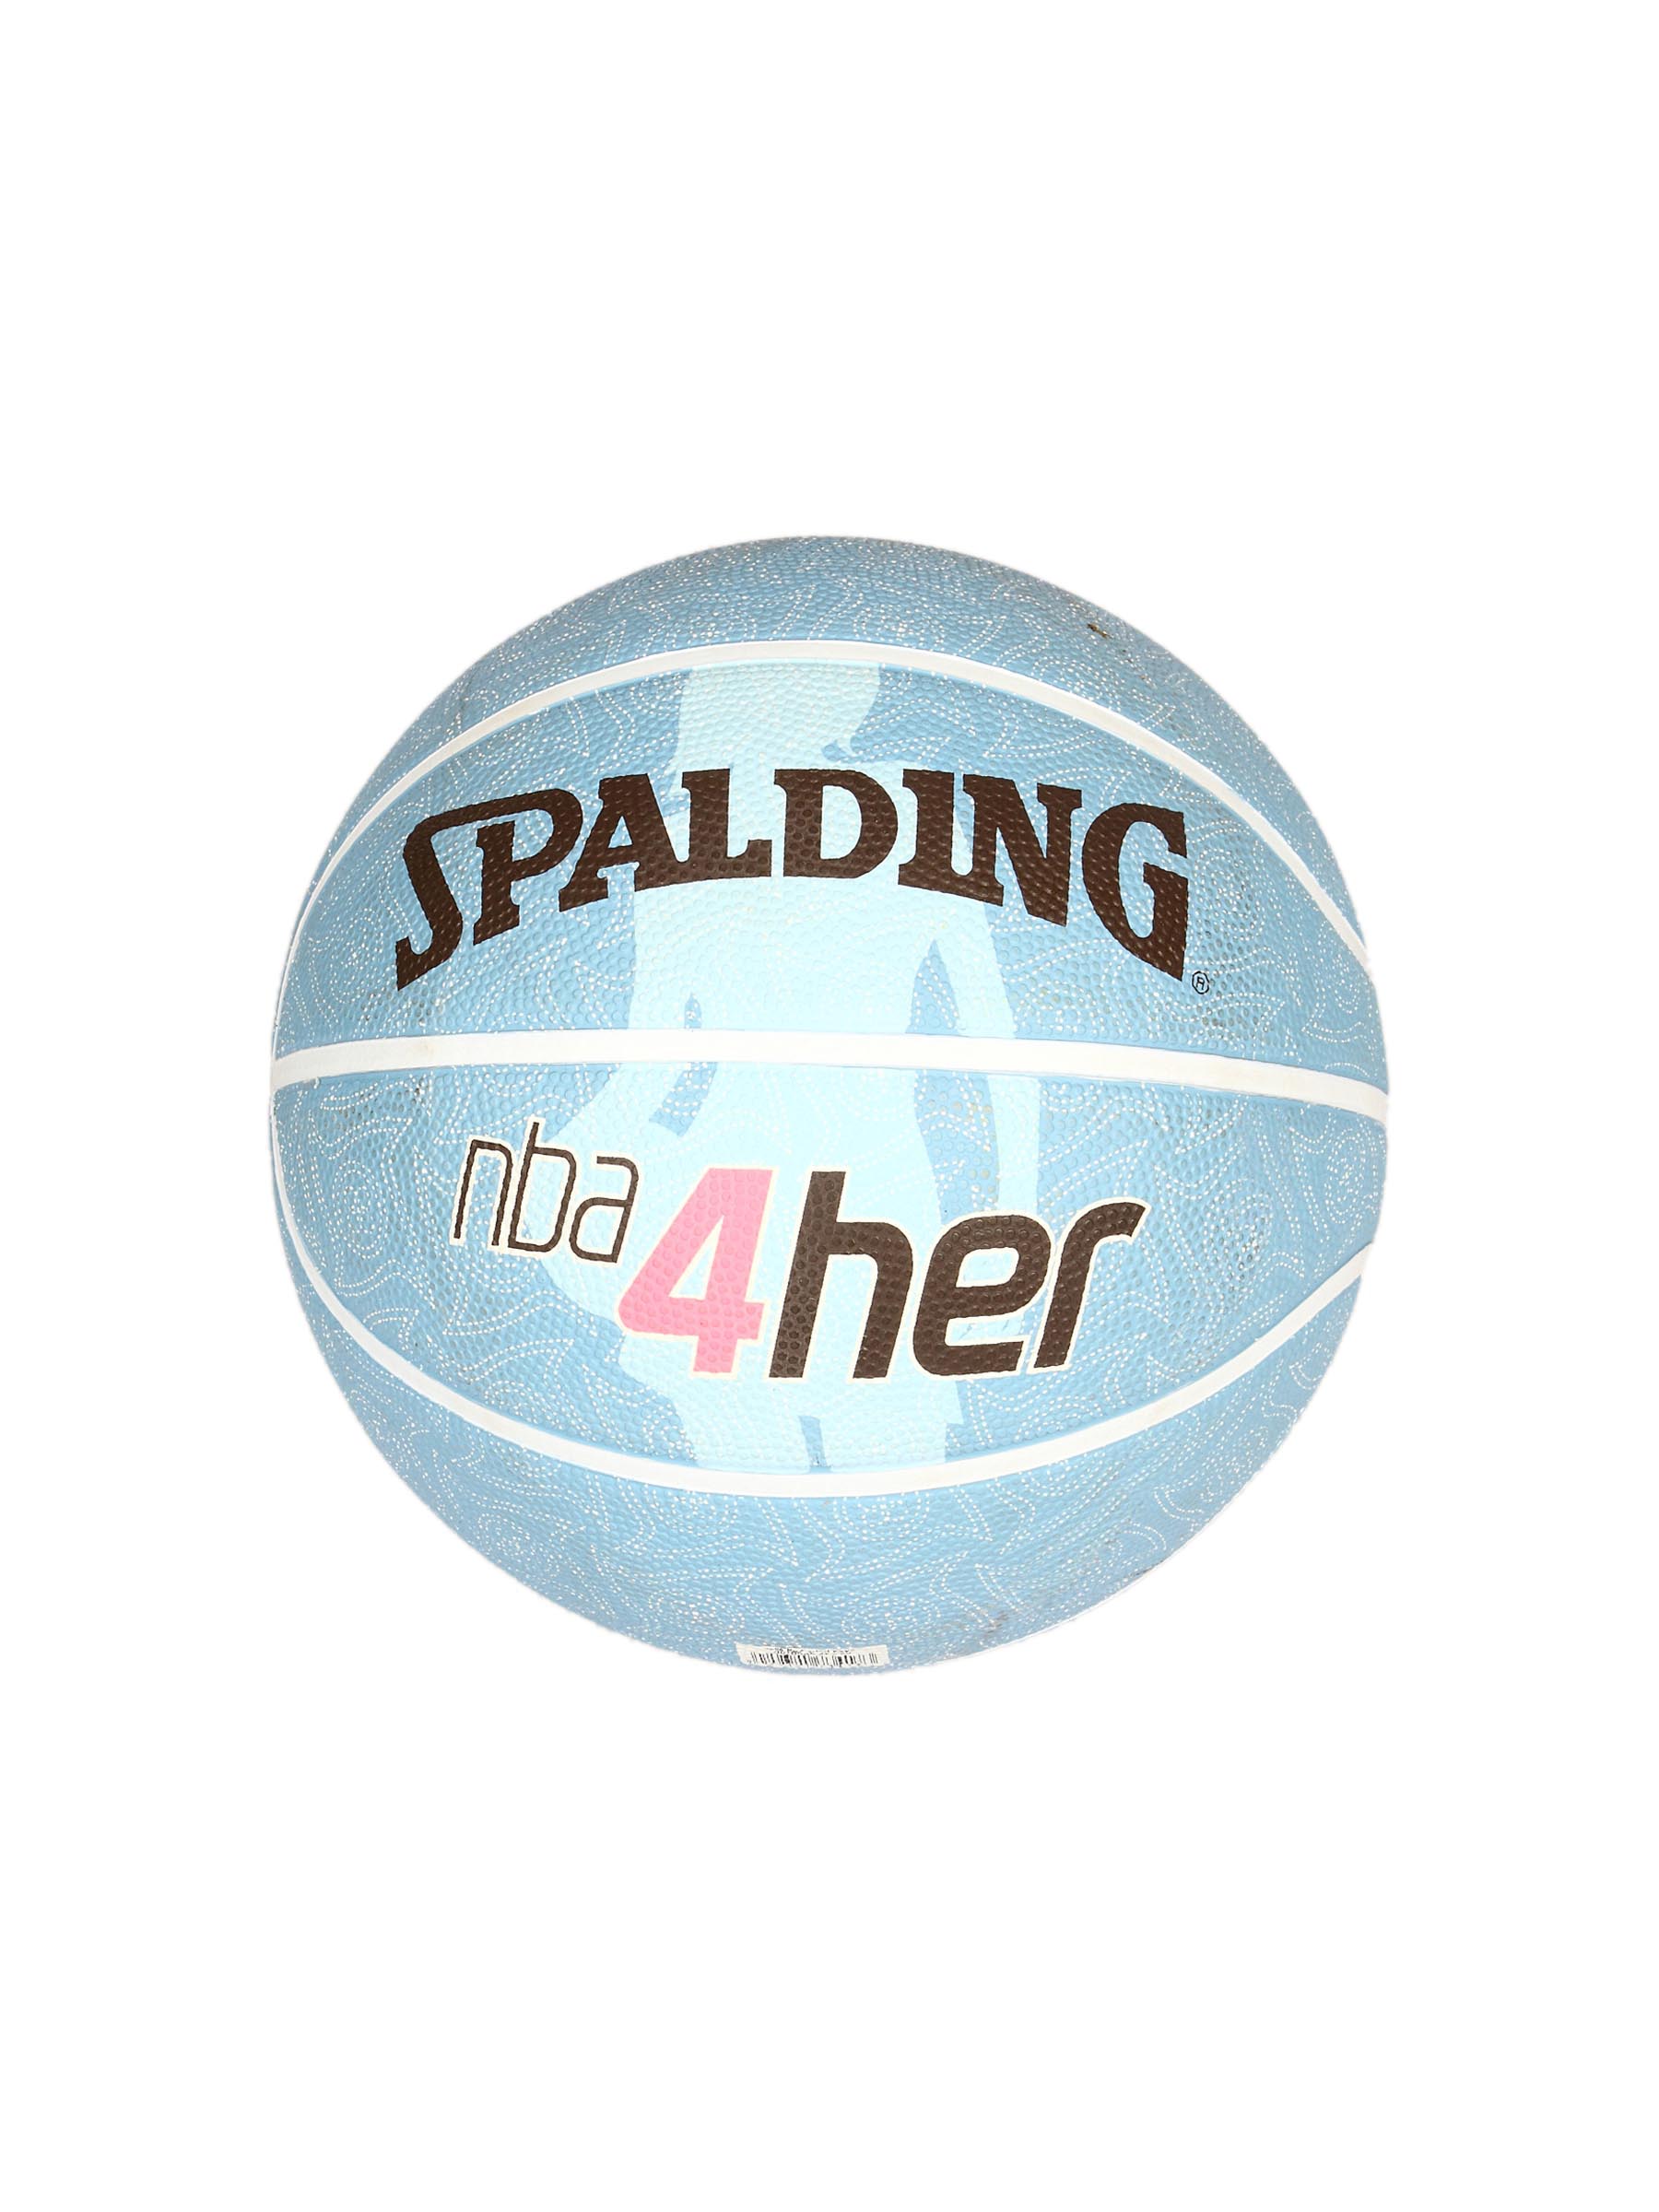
Spalding Blue Basketball
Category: Sporting Goods / Sports Equipment / Basketballs
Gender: Unisex
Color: Blue
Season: Summer 2011
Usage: Casual